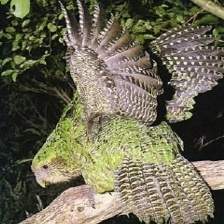
Species: KAKAPO
Scientific name: STRIGOPS HABROPTILUS